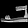
Label: Sandal